Devdaha

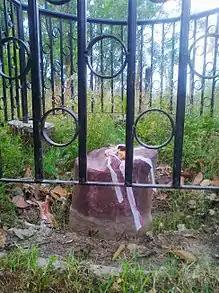
Pillar in Bhawanipur Rupandehi.

The historical site of Bhawanipur, also known as Devidamar, is located 4 km south of Mahendra Highway at Devdaha Municipality Ward No. 4. It is believed to have been ancient Devdaha, capital of the Koliya. The site consists of a temple dedicated to Queen Mayadevi and other archaeological sites. Significant religious and archaeological and objects here include a long stone column (considered by some to be an Ashoka Pillar), stone image of Sun God, ancient brick well etc. Structural walls of ancient constructions are visible even at the surface level here.